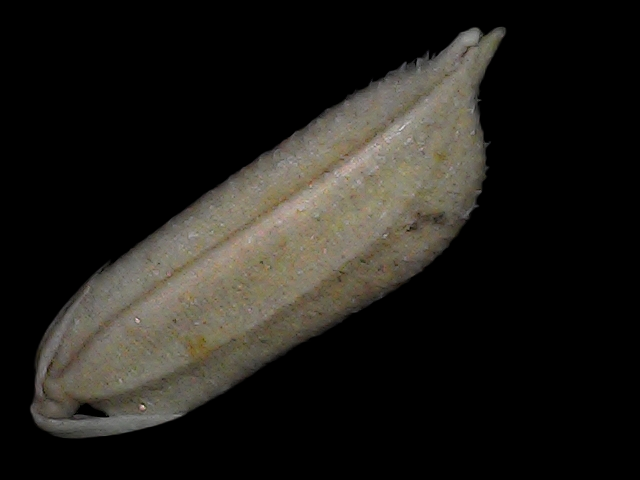
Rice variety: Bd79